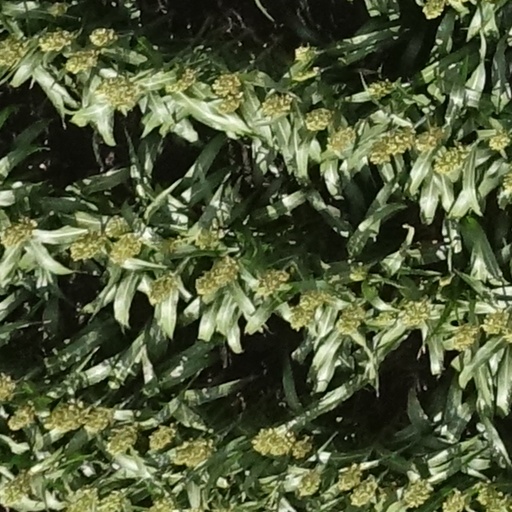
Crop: sorghum